Volvo FM

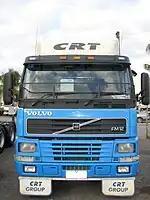
FM12 first generation

What appeared to be scaled down FH cabs were initially available in three basic sizes, "short day cab", "sleeper cab", and "globetrotter cab".